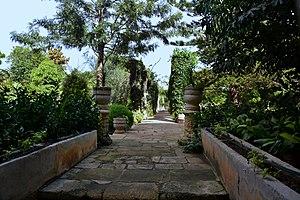
Partie privée du palais des ""San Anton Gardens"" à Malte
Le jardin botanique Saint-Antoine est un jardin public situé à Attard, sur l'île de Malte et ouvert en 1882, par le gouverneur général Arthur Borton, dans les jardins de la résidence des gouverneurs de l'île.